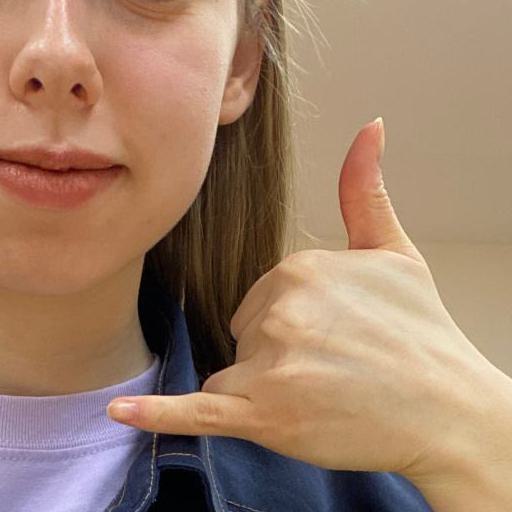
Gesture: call